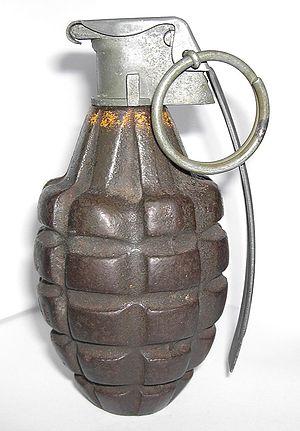
Vue de côté d'une grenade Mk II-A1 jaune datant de la Seconde Guerre mondiale. Elle est équipée d'un bouchon allumeur M10A3 sécurisé.
La grenade à fragmentation Mk II était la grenade à main standard des forces armées des États-Unis, de la fin de la Première Guerre mondiale à la fin des années 1960.